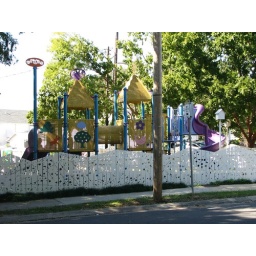
Love the wooden fence around this park in Algiers.